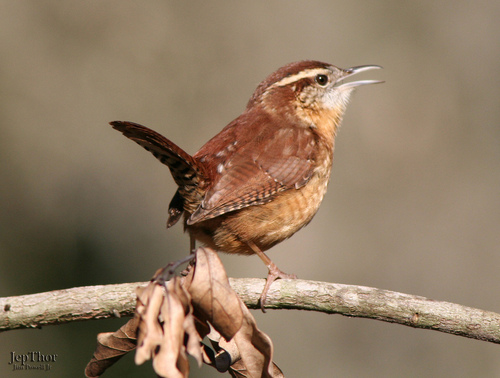
this round, squat bird has a pointed tail that is long in comparison to its body. it has a white brow and its body is speckled with white. the throat is also white.
this is a brown bird with a white throat and eyebrow.
a small bird with a white throat, cream eyebrow, and covered in reddish brown and cream on its back, wings and rectricesa dull colored bird with a light brown chest and neck, dark brown wings, and a brown and white head
this is a small, brown bird with a light brown breast.
this bird has wings that are brown and has a yellow belly
this is a brown bird with its tail sticking somewhat upwards, its throat is light gray and eyebrow is beige.
a small bird with light brown belly, darker brown back and white eyebrows.
a small bird with brown covering and a short pointed beak.
a small bird with a brown coloring and pointed beak.
Species: Carolina Wren